Susan Catania

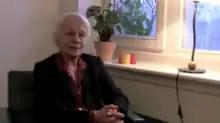
Catania in 2010

In 1993, Governor Jim Edgar assigned Catania to the Department of Children and Family Services, where she was responsible for establishing and licensing foster-care homes in Cook County. In 1997, Catania earned a Master of Social Work degree at the University of Chicago. By 1998, she worked for the Department of Human Services, overseeing the state's program for preventing and responding to sexual assault. She worked for that department until her retirement.